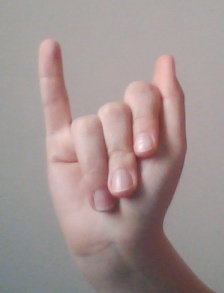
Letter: meem